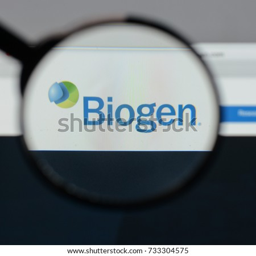
logo on the website homepage .